Lega Nord

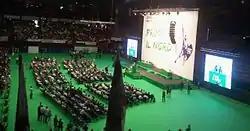
Roberto Maroni speaks at the federal congress in Milan, 1 July 2012.

Throughout 2011, the party was riven in internal disputes, which Bossi's weak-as-ever leadership was not able to stop. Roberto Maroni, a moderate figure who had been the party's number two since the start, was clearly Bossi's most likely successor. The rise of Maroni and his fellow "maroniani" was obstacled by a group of Bossi's loyalists, whom journalists called the "magic circle". The leaders of this group were Marco Reguzzoni (floor leader in the Chamber of Deputies) and Rosi Mauro.